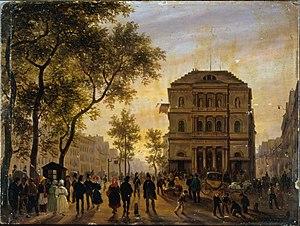
Le théâtre de l’Ambigu-Comique est une ancienne salle de spectacle parisienne, fondée en 1769 sur le boulevard du Temple par Nicolas-Médard Audinot. Il a été démoli en 1966.
Jacques Ignace Hittorff est un architecte français d'origine allemande, né Jakob Ignaz Hittorff le 20 août 1792 à Cologne et mort le 25 mars 1867 à Paris 9ᵉ.
Julien Daillière, né à Bauné en 1812 et mort à Angers en 1887, poète lyrique et auteur dramatique, lauréat de l’Académie française, fondateur d’un prix de poésie, appelé Concours Julien Daillière.